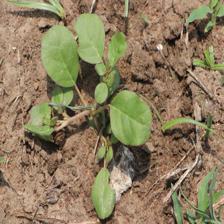
Label: BroadLeafWeed